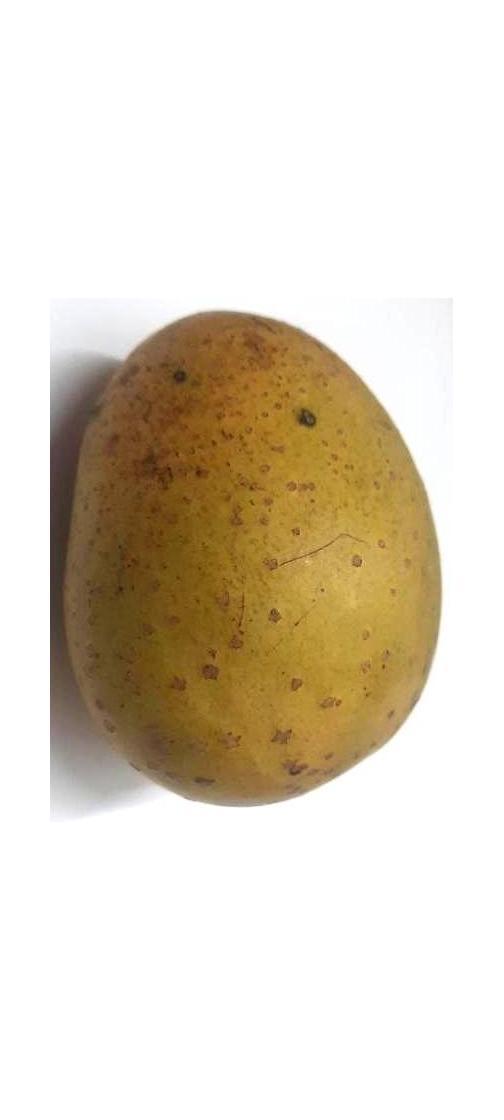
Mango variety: Gourmoti